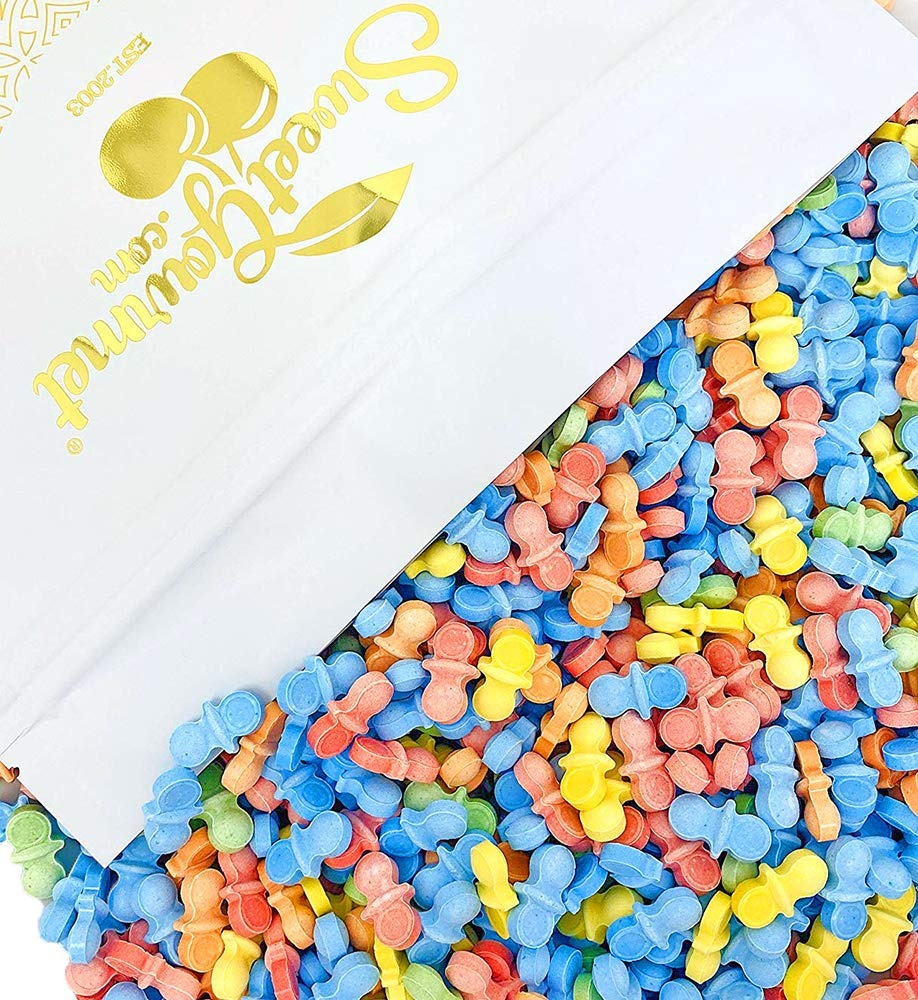
Item Name: SweetGourmet Oh Baby Pacifiers Candy | Baby Shower Fruit Flavored Candy | 3 Pounds
Bullet Point 1: Country of Origin: Canada. Manufactured by Concord. Distributed and Repackaged by SweetGourmet PA 19440
Bullet Point 2: Kosher Certified OU
Bullet Point 3: Net Wt.: 3Lb. Packed in resealable Zip-Lock Stand Up Pouches. There are approximately 540 pieces per pound.
Bullet Point 4: These delicious pressed powder candies were made for vending in candy machines and are great for decorations, gifts, and games at baby showers. Their soft pastel colors will attract attention in any candy vending machine. They are shaped and detailed to resemble real baby pacifiers!
Bullet Point 5: This mix includes Fruit (White), Banana (Yellow), Orange (Orange), Cherry (Red), and Grape (Blue).
Product Description: These delicious pressed powder candies were made for vending in candy machines and are great for decorations, gifts, and games at baby showers. Their soft pastel colors will attract attention in any candy vending machine. They are shaped and detailed to resemble real baby pacifiers!
Value: 48.0
Unit: Ounce

Price: 21.59